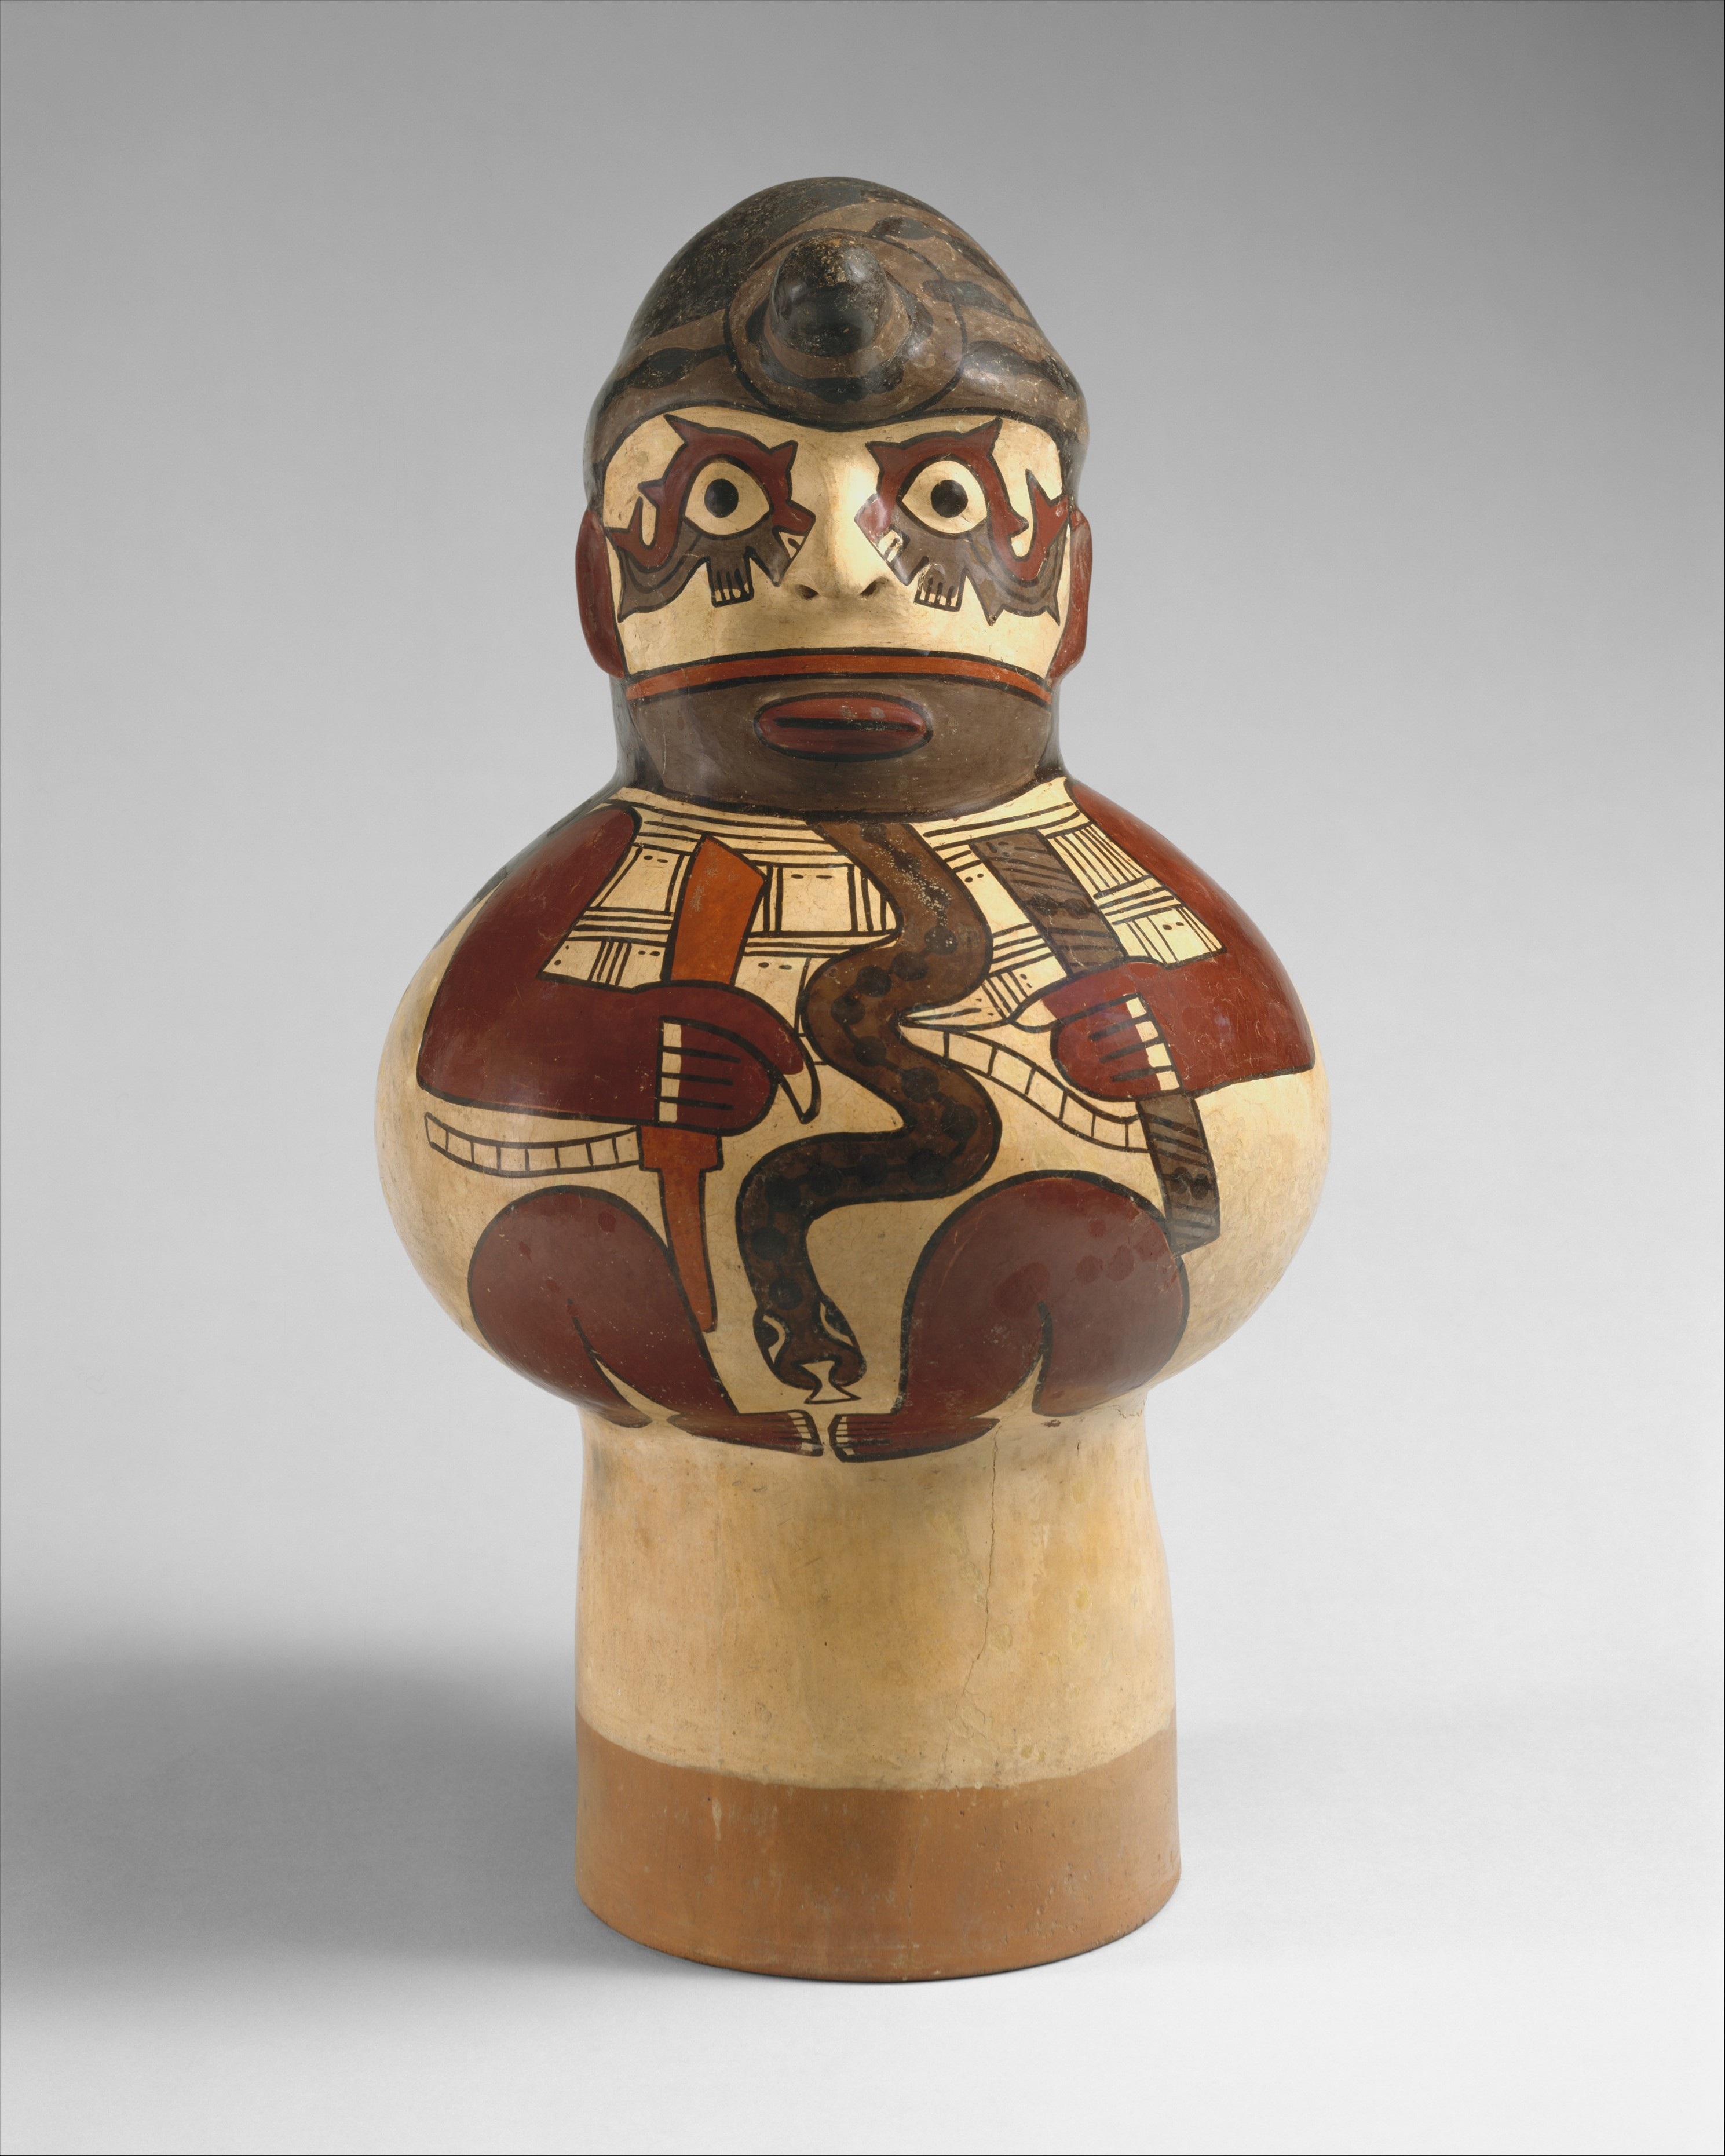
drum, clay, colorful, pottery, handicraft, music, percussion, peru, nasca, traditional, instrument, musical, handmade, rhythm, sound, culture, ethnic, brown, old